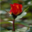
Label: rose